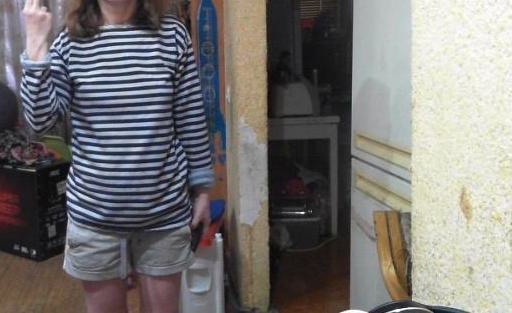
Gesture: no_gesture